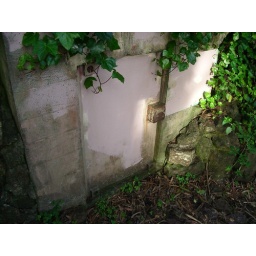
Mystery door below the cross on Mt. Davidson